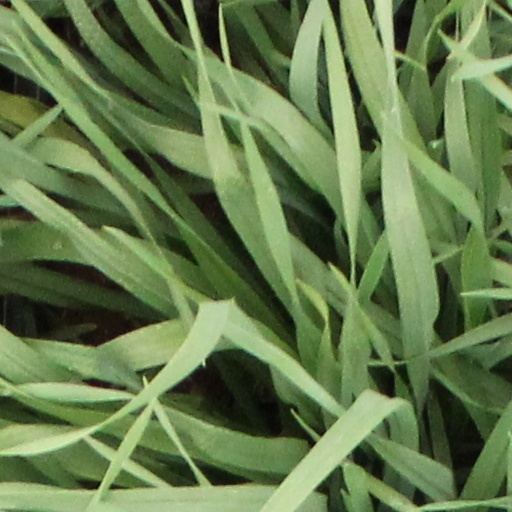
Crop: wheat